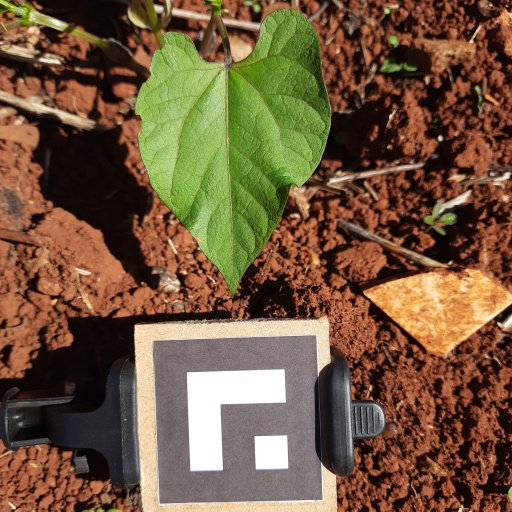
Observations: wavy surface, eating holes in the edge, under sunlight